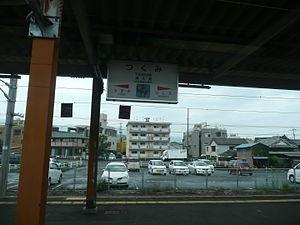
Tsukumi est une municipalité ayant le statut de ville dans la préfecture d'Ōita, au Japon. La ville a reçu ce statut en 1951.